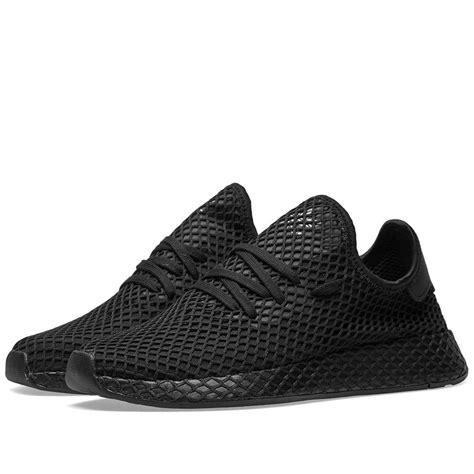
Brand: Adidas
Model: Deerupt